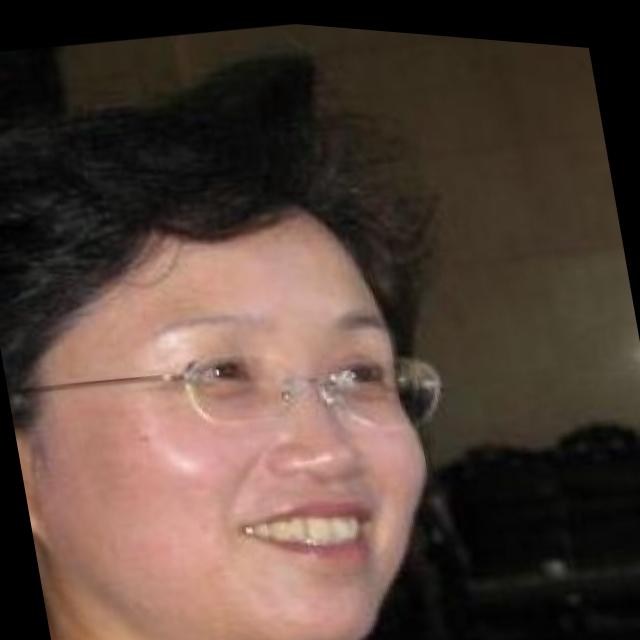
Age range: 45-64